Cudgewa, Victoria

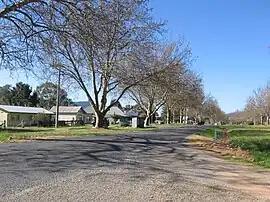
The main street of Cudgewa

Cudgewa is a small town in the Australian state of Victoria. The town is located adjacent to the Murray Valley Highway, north east of the state capital, Melbourne. Part of the Shire of Towong local government area, at the 2006 census Cudgewa and the surrounding district had a population of 237.